Culture of Finland

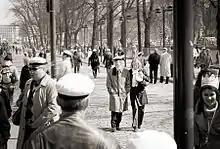
Students on Helsinki's Esplanadi wearing their caps on Vappu

The Finnish Christmas, "Joulu", follows traditions of Christmas trees and the Advent calendars. Holidays start on 23 December. Gift giving occurs on Christmas Eve with a visit from Joulupukki (Father Christmas, Santa Claus). Traditional meals are typically only eaten on Christmas followed by sauna. Christmas Day is reserved for a "quiet day" and the holidays end after the 26th, St. Stephen's Day ("tapaninpäivä").